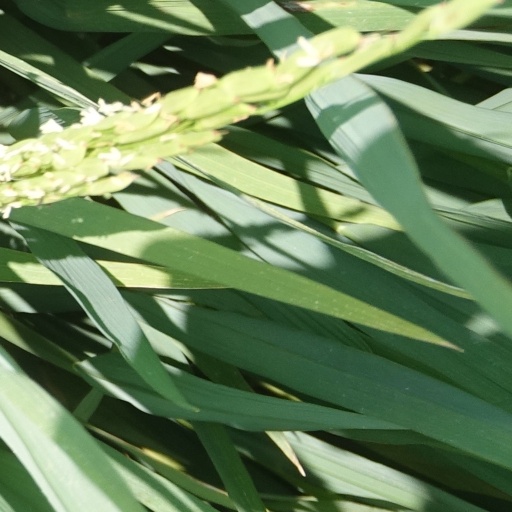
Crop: rice